Unforgiven (2008)

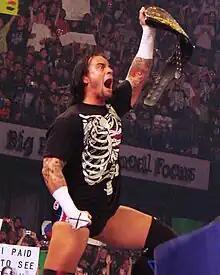
World Heavyweight Champion CM Punk.

Unforgiven was first held by World Wrestling Entertainment (WWE) as the pay-per-view (PPV) in April 1998. Following the discontinuation of the In Your House series in February 1999, Unforgiven branched off as its own PPV in September that year, becoming WWE's annual September PPV. The 2008 event was the 11th event in the Unforgiven chronology and took place on September 7 at the Quicken Loans Arena in Cleveland, Ohio. It featured wrestlers from the Raw, SmackDown, and ECW brands.